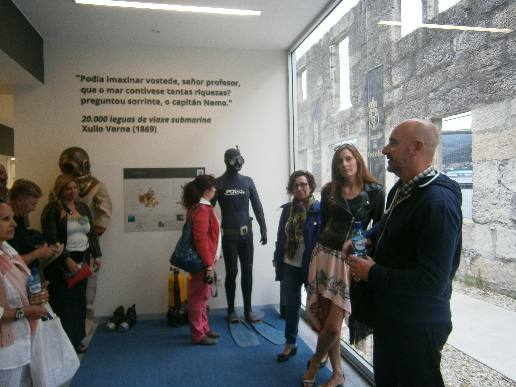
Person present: Yes